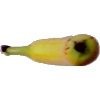
Label: Banana Lady Finger 1